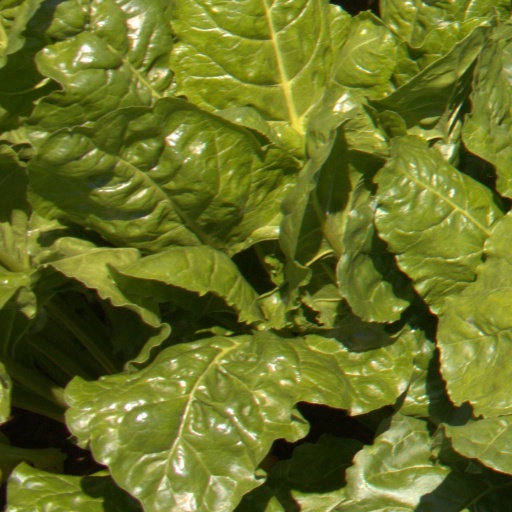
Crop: sugar beet